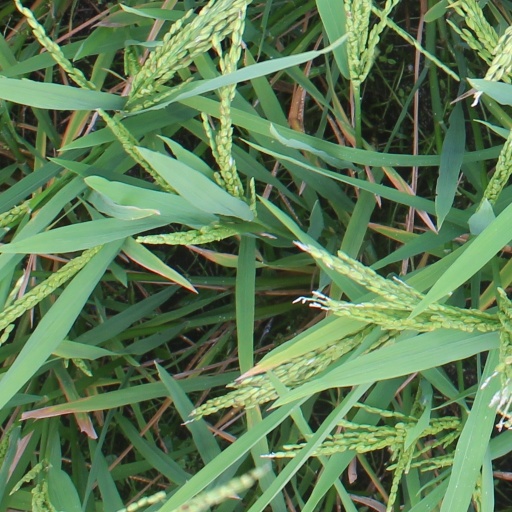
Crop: rice